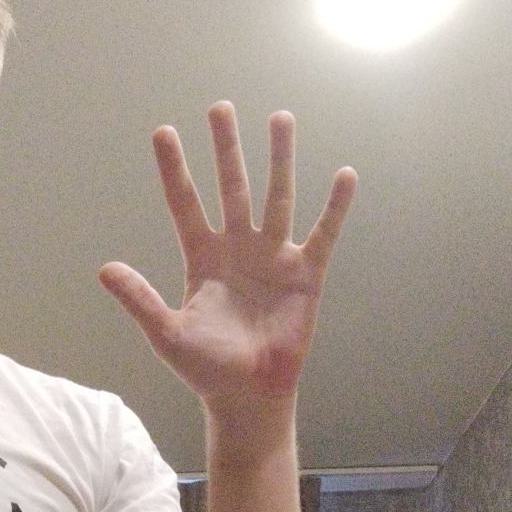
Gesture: palm